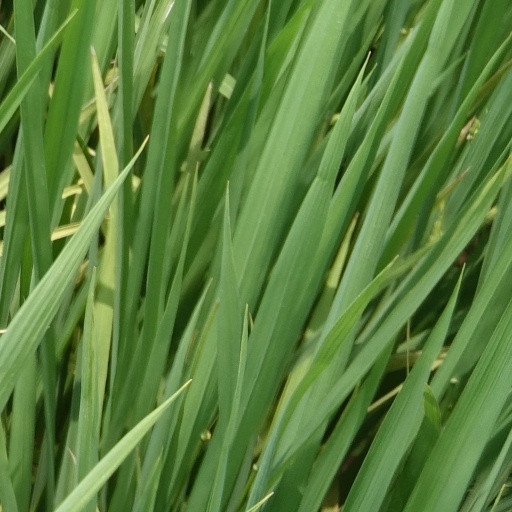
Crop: rice